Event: Nepal Earthquake
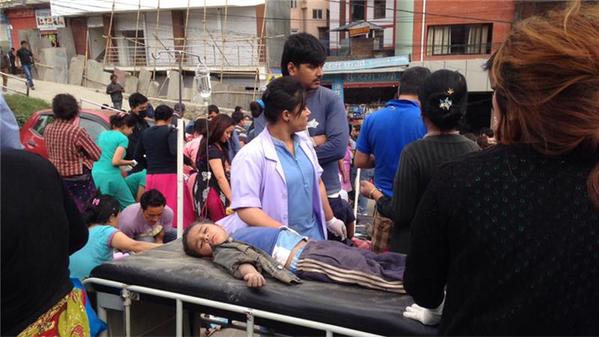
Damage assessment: damage